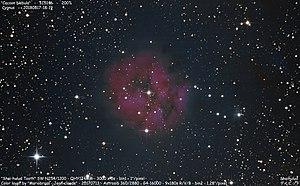
""Cocoon Nebula"" IC5146"
IC 5146 est composé d'une nébuleuse en émission et un amas ouvert situés à environ 4 000 années-lumière de la Terre dans la constellation du Cygne. Il a un diamètre d'environ 15 années-lumière.